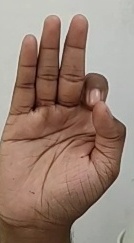
ASL sign: F